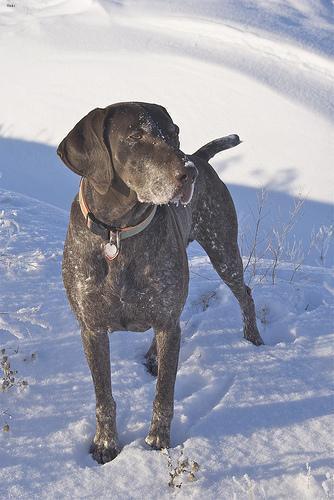
german shorthaired